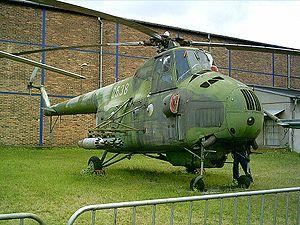
Le Mil Mi-4 est un hélicoptère soviétique des années 1950. Fabriqué par Mil, le Mi-4 servit à la fois dans des rôles militaires et civils.